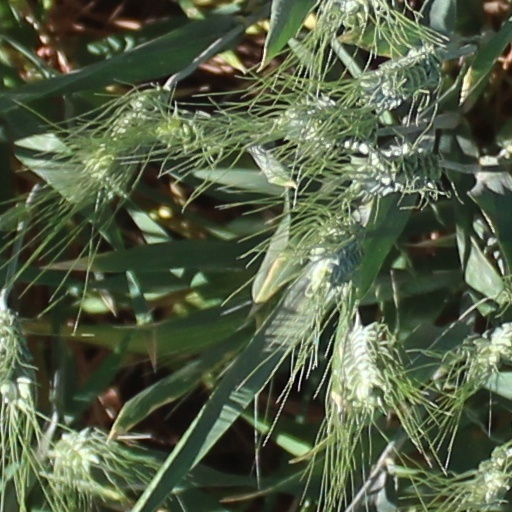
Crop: wheat